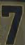
Number: 7